Charles Manby

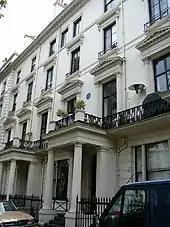
Charles Manby's house with blue plaque

In 1860, Manby helped create the Engineer & Railway Volunteer Staff Corps (today, the British Army Reserve's Engineer and Logistic Staff Corps. As a result, Manby became a lieutenant-colonel.